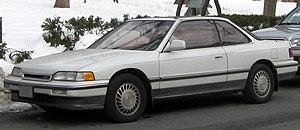
L'Acura Legend était une berline routière automobile vendue aux États-Unis, au Canada et en Chine entre 1986 et 1995 sous deux carrosseries distinctes, une berline et un coupé. Il s'agissait de la plus grosse berline de la gamme Acura qui fut renommée en 1995, 3.5RL. Elle était dérivée de la berline Honda Legend, tout comme sa remplaçante.